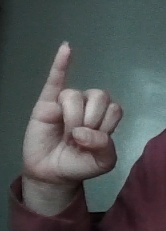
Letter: meem